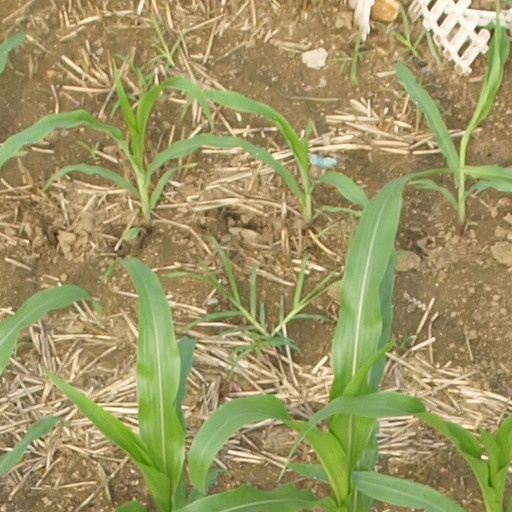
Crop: maize; corn